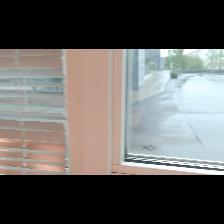
Label: NonHuman